Lady

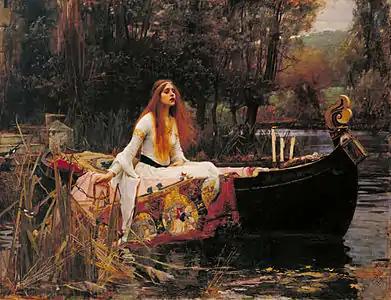
John William Waterhouse's "The Lady of Shalott", 1888 (Tate Gallery, London, England)

The primary meaning of "mistress of a household" is now mostly obsolete, save for the term "landlady" and in set phrases such as "the lady of the house". This meaning is retained in the southern states of the United States. In some contexts "lady" is synonymous with the old-fashioned word "gentlewoman", meaning someone of high social status by birth and upbringing, but not necessarily titled. The term is also used in titles such as first lady and lady mayoress, the wives of elected or appointed officials.